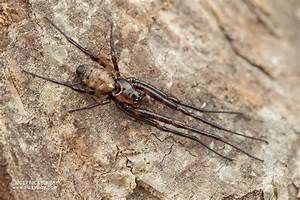
spider